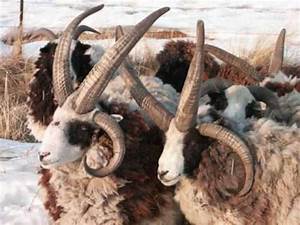
Label: sheep